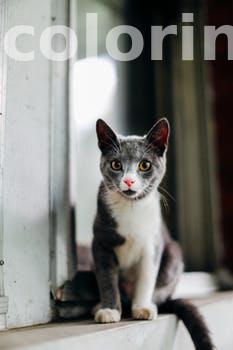
Label: Watermark